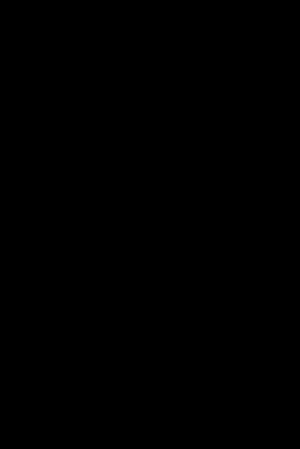
Jean-Robert Argand, né le 18 juillet 1768 à Genève et mort le 13 août 1822 à Paris, est un mathématicien suisse.